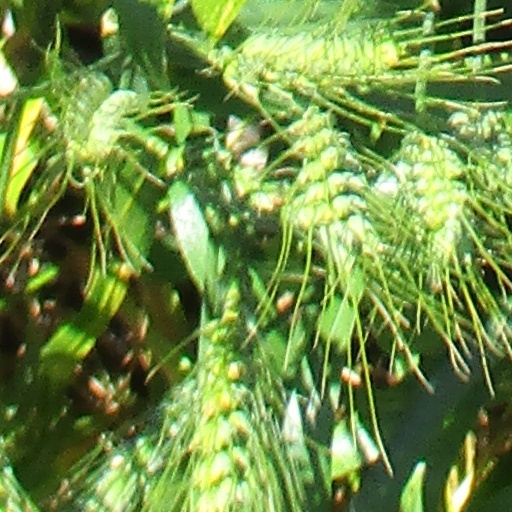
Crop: wheat